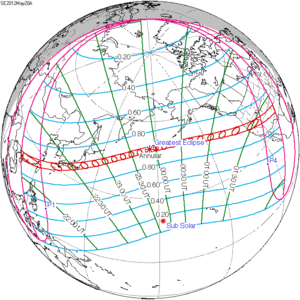
L’éclipse solaire du 20 mai 2012 est la 9ᵉ éclipse annulaire du XXIᵉ siècle.